Ancient Pistol

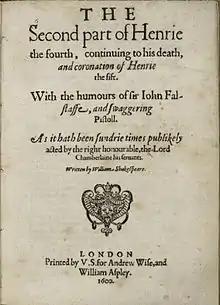
The title page of "Henry IV, part 2", advertising that it contains the "humours of Sir John Falstaff and swaggering Pistol", suggesting that Pistol was a popular character.

Pistol is introduced as a "swaggerer" who suddenly turns up at the Boar's Head Tavern, contrary to the wishes of the hostess, Mistress Quickly. Falstaff tells her that Pistol is his "ancient" (ensign). He gets into a fight with Falstaff after an exchange of insults with the prostitute Doll Tearsheet, who calls him "the foul-mouth'dst rogue in England".